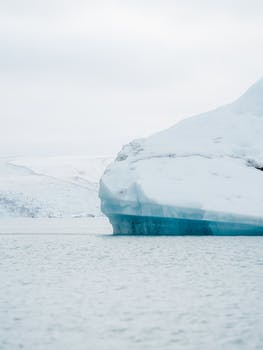
Label: No Watermark